Gender inequality in Sri Lanka

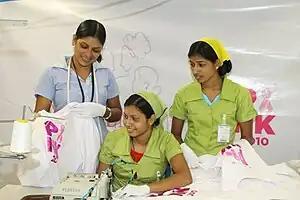
Sri Lankan garment workers

Gender inequality in Sri Lanka is centered on the inequalities that arise between men and women in Sri Lanka. Specifically, these inequalities affect many aspects of women's lives, starting with sex-selective abortions and male preferences, then education and schooling in childhood, which influence job opportunities, property rights, access to health and political participation in adulthood. While Sri Lanka is ranked well on several gender equality indices in comparison to other countries in the region, there are also some sources that question the verity of these indices. However, globally, Sri Lanka ranks relatively lower on gender equality indices. Overall, this pattern of social history that disempowers females produces a cycle of undervaluing females, providing only secondary access to health care and schooling and thus fewer opportunities to take on high level jobs or training, which then exacerbates the issue of low political participation and lowered social rights, a cycle studied and noted on by Dr. Elaine Enarson, a disaster sociologist studying the connection between disaster and the role of women.